Héliodore Côté

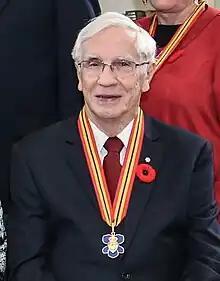
Côté in 2019

Héliodore Côté (October 19, 1934 – February 6, 2022) was a Canadian politician. He served in the Legislative Assembly of New Brunswick from 1978 to 1982, as a Liberal member for the constituency of Madawaska South.